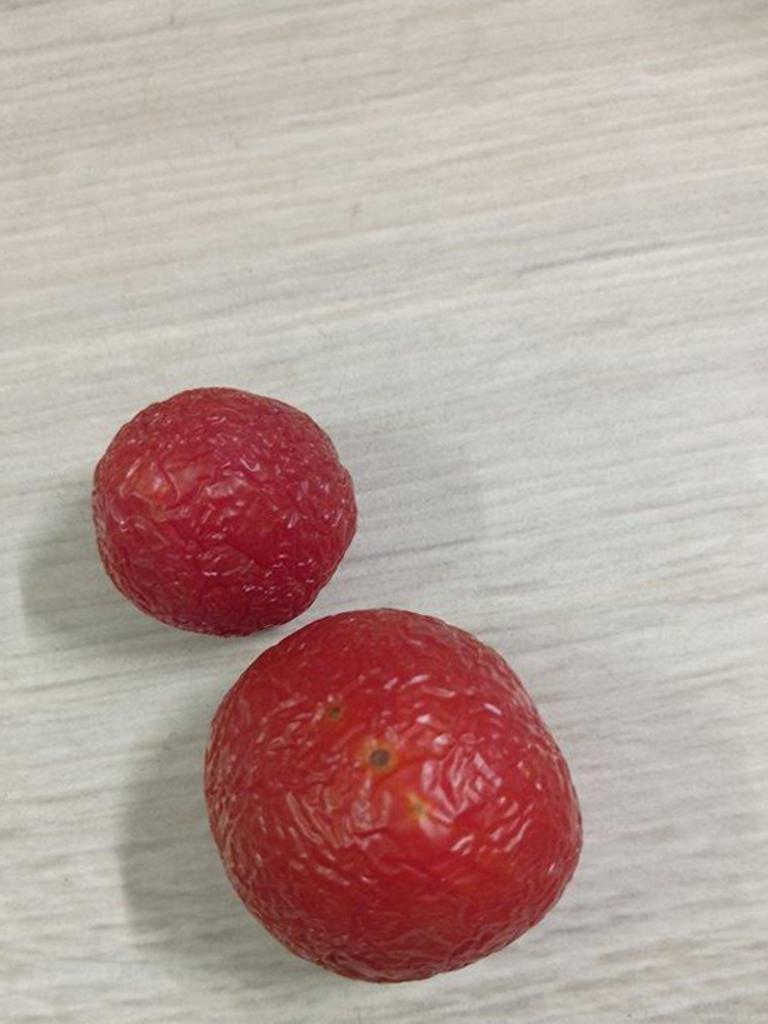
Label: Rotten